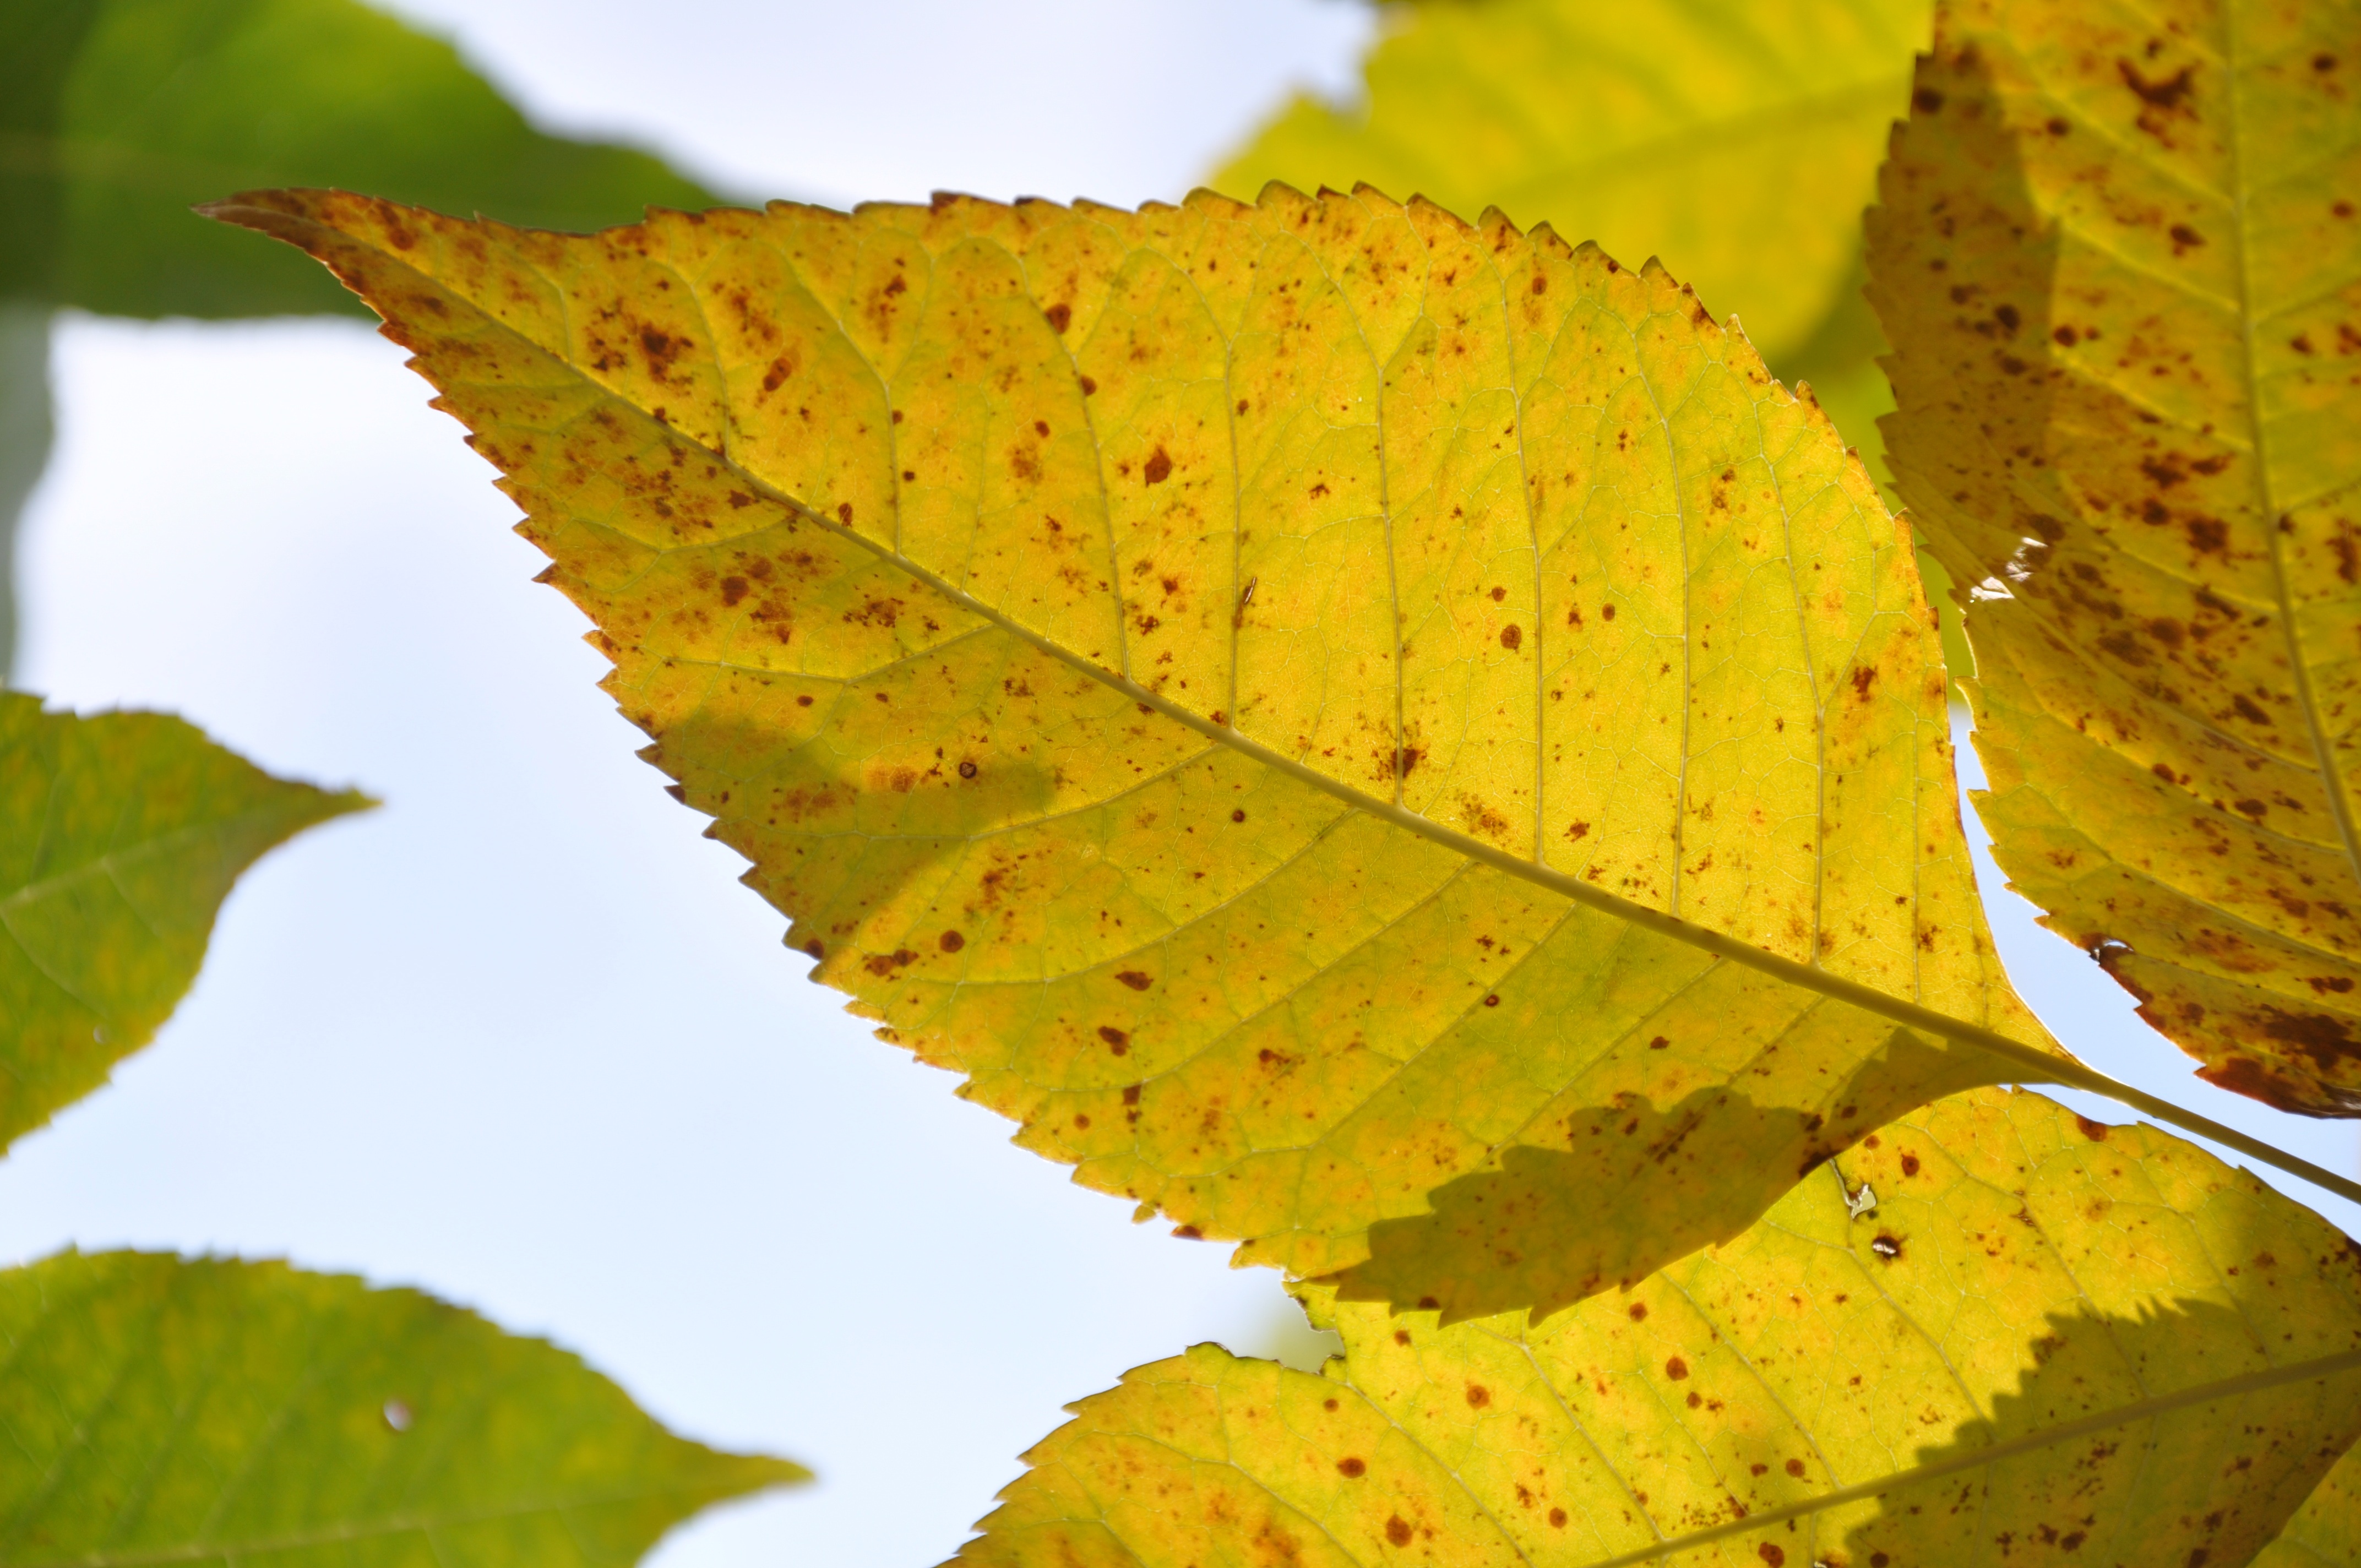
tree, nature, branch, plant, sunlight, leaf, flower, foliage, green, autumn, botany, yellow, flora, season, maple leaf, close up, deciduous, macro photography, flowering plant, maidenhair tree, plant stem, woody plant, land plant